Amanda Sudano

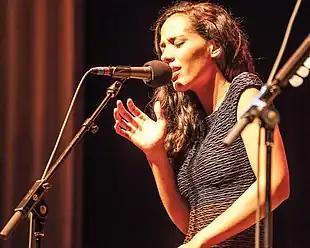
Sudano in 2013

Amanda Grace Sudano Ramirez (born August 11, 1982) is an American singer-songwriter and model. She is a member of the musical duo Johnnyswim.